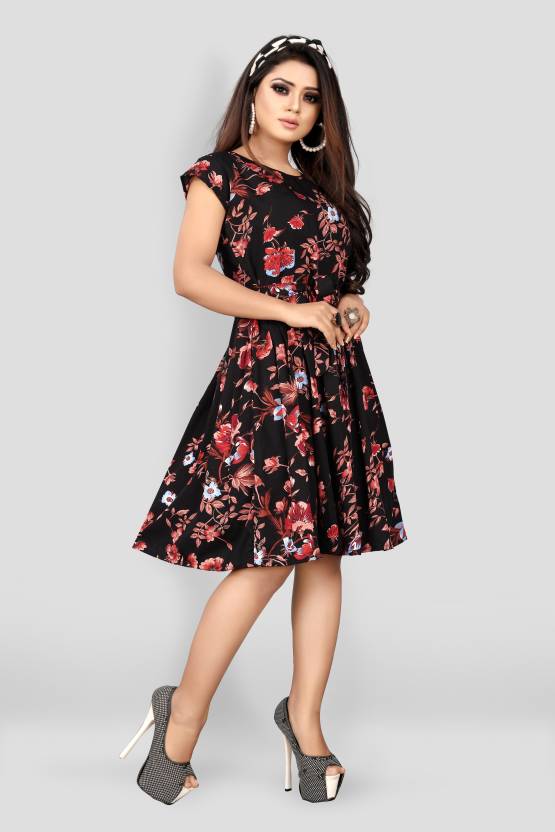
Product: Women A-line Black Dress
Price: ₹229
Colors: Black
Pattern: Floral Print
Description: short dreess fit and flare styles Fabric Care DRY CLEAN, MAA FAB Casual multicolured Western Dress from the house of Maa Fab is ideal for the party, evening, valentines day, birthday, DJ night, etc. The dress is made of standard Net Material which is very light weight and the inner is made from Micro material which feels very smooth on skin. The knee length dress is perfect for western look. Its has a round collar neck with design. Dress front LENTH-37 inches)
Other details: Wear this Beautiful Boat Neck Dress In Polyster Blend Fabric which makes you feel and look Gorgeous, From the House of Maa Fab. XS-34(Bust Size),S-36(Bust Size),M-38(Bust Size),L-40(Bust Size),42-(Bust Size)